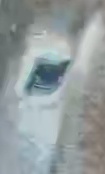
Face region: eyes (orbital_tightening_and_eye_area)
Pain indicator: not_present